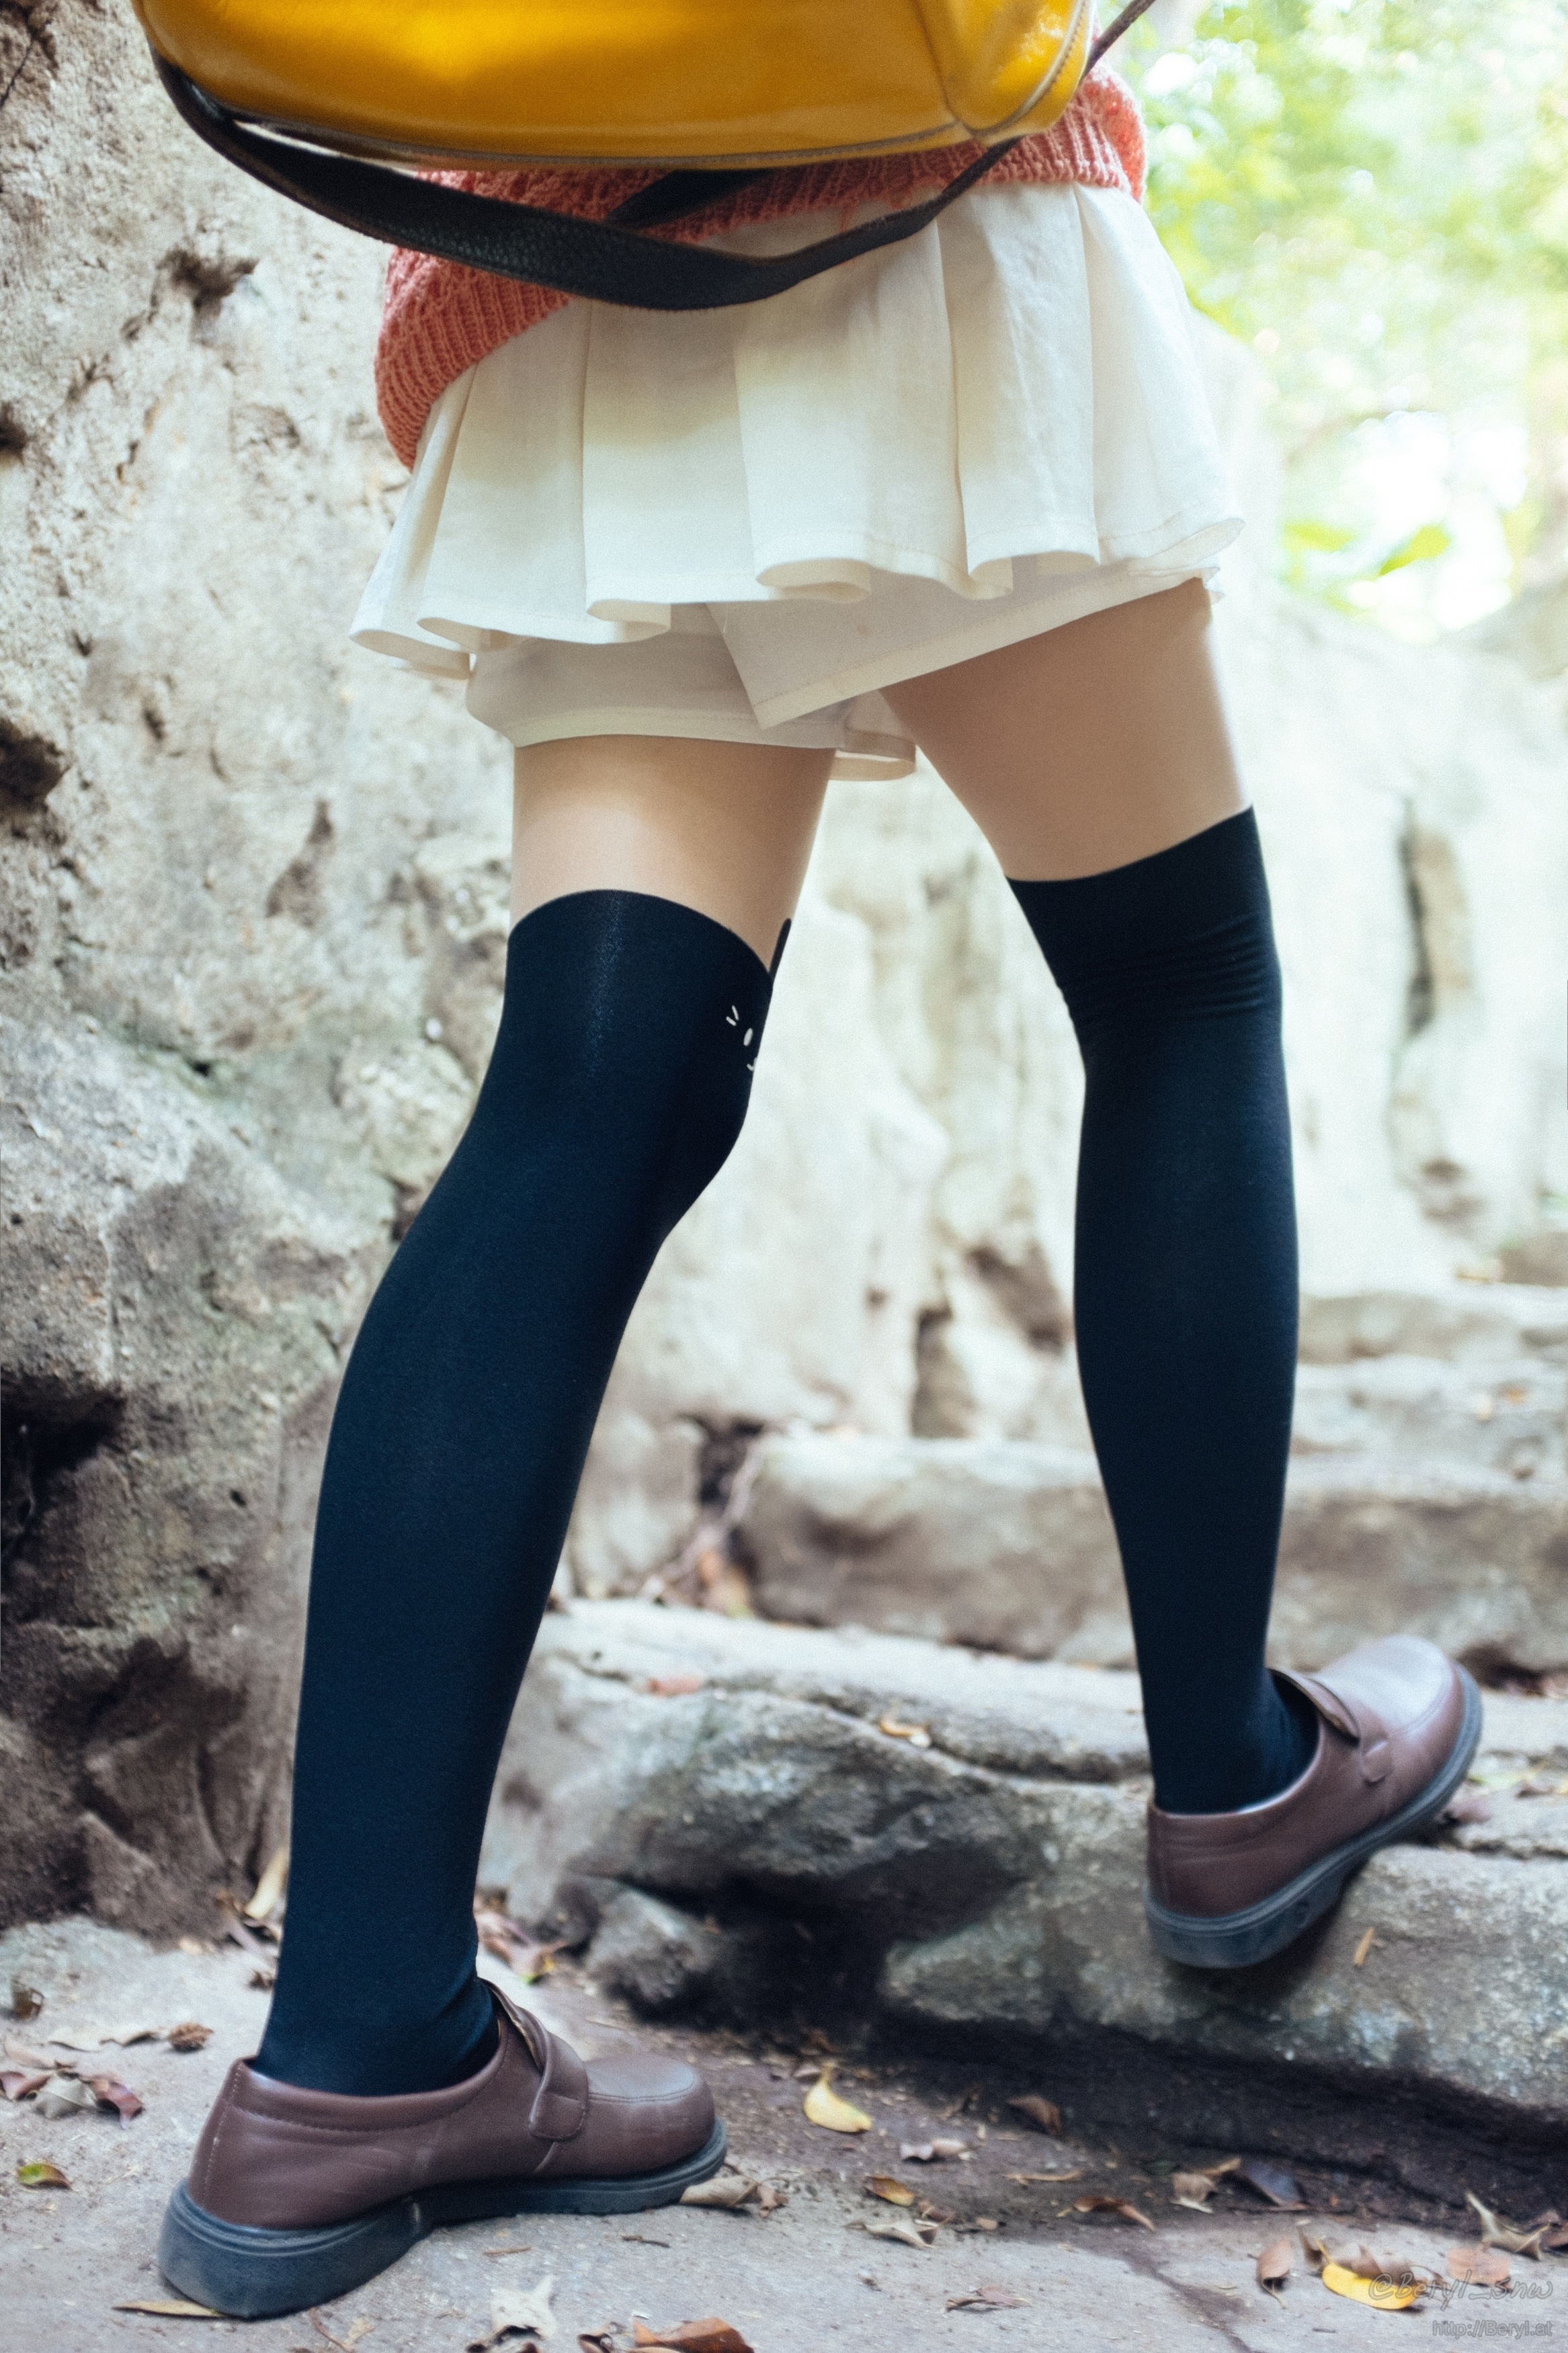
shoe, girl, sun, warm, boot, leg, young, spring, fashion, blue, clothing, lady, human body, sunny, 35mm, legs, thigh, footwear, skirt, socks, tights, kneesocks, pantyhose, teenage, knee, longsocks, kneehigh, bunny, vsco, x100s, high heeled footwear